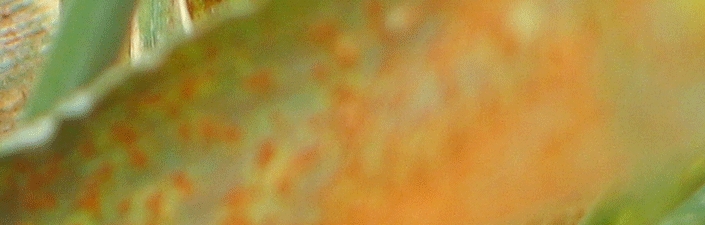
Label: Wheat___Brown_Rust